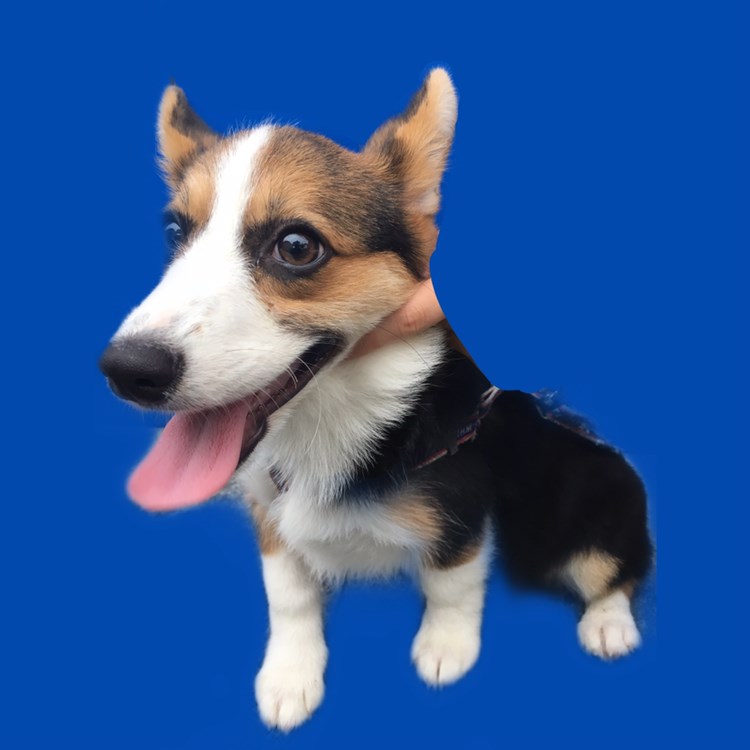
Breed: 2909-n000116-Cardigan